Gnathosaurus

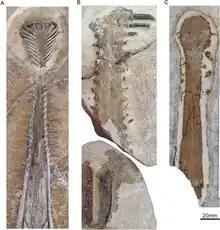
Comparison of gnathosaurine jaws; A is "Gnathosaurus"

Fragments of "Gnathosaurus" jaws were first discovered in 1832 in the Solnhofen limestones of southern Germany but were mistaken for a piece of teleosaurid crocodile jaw by Georg zu Münster, who first named the species "Crocodilus multidens" in that year. Soon afterwards, Hermann von Meyer classified the same specimen as the new genus and species "Gnathosaurus subulatus", a name which came to be universally used shortly thereafter. In the 1860s, scientists such as Albert Oppel compared the "G. subulatus" jaw fragment to contemporary pterosaurs such as "Pterodactylus" and "Ctenochasma", and concluded that it was also probably a "flying reptile" rather than a crocodilian. A more complete skull of an adult pterosaur was found in 1951 and classified as "Gnathosaurus subulatus". This slender, long skull had up to 130 needle-like teeth arranged around the side of a spoon-shaped tip. The specimen had an estimated wingspan of about . It probably lead a lifestyle akin to that of modern spoonbills, wading with its jaws open and closing them upon touching small prey.